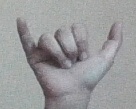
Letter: ya